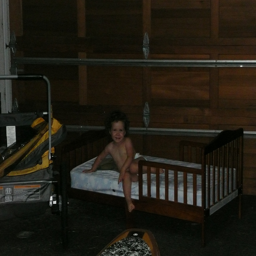
There is a toddler resting on a bed
Small baby laying top on top of a white bed in the room.
A young girl climbing out of her bed.
A boy sitting on a bed posing for a picture.
A young child sitting on a bed in a garage.